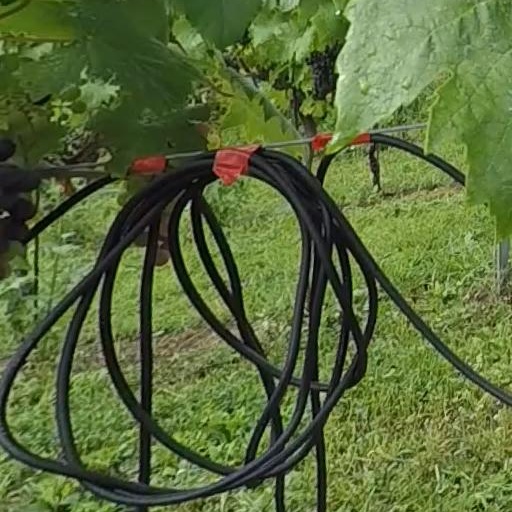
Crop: grape